List of events at the O2 Arena

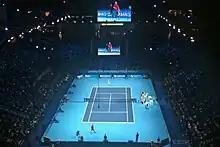
Rafael Nadal against Andy Roddick in the 2010 ATP World Tour Finals

The arena hosted the first ever Turbo Tennis Tournament on 15 September 2007 which was won by Andy Murray. From 2009 until 2020 it was selected as the venue for the ATP World Tour Finals. The venue hosted the 2022 edition of the Laver Cup where Roger Federer played his final match before retiring.